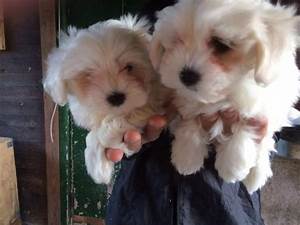
Label: cane